William Morton Fullerton

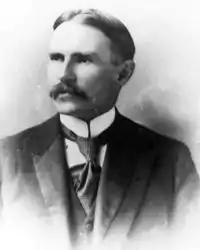

William Morton Fullerton (18 September 1865 – 26 August 1952) was an American print journalist, author and foreign correspondent for "The Times". Today he is best known for having a mid-life affair with Pulitzer Prize-winning author Edith Wharton.